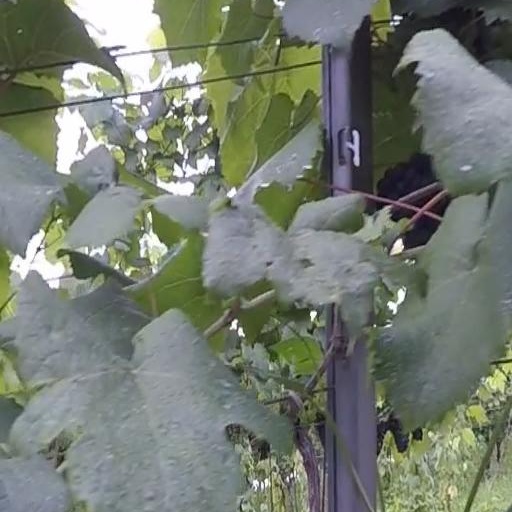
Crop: grape